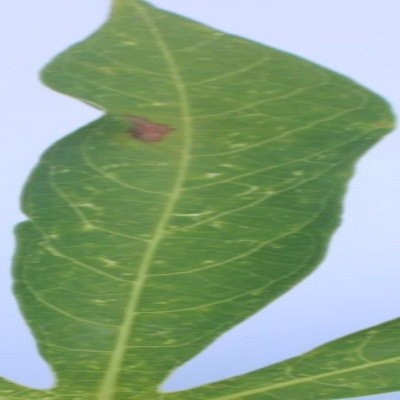
Crop: Cassava
Condition: green mite